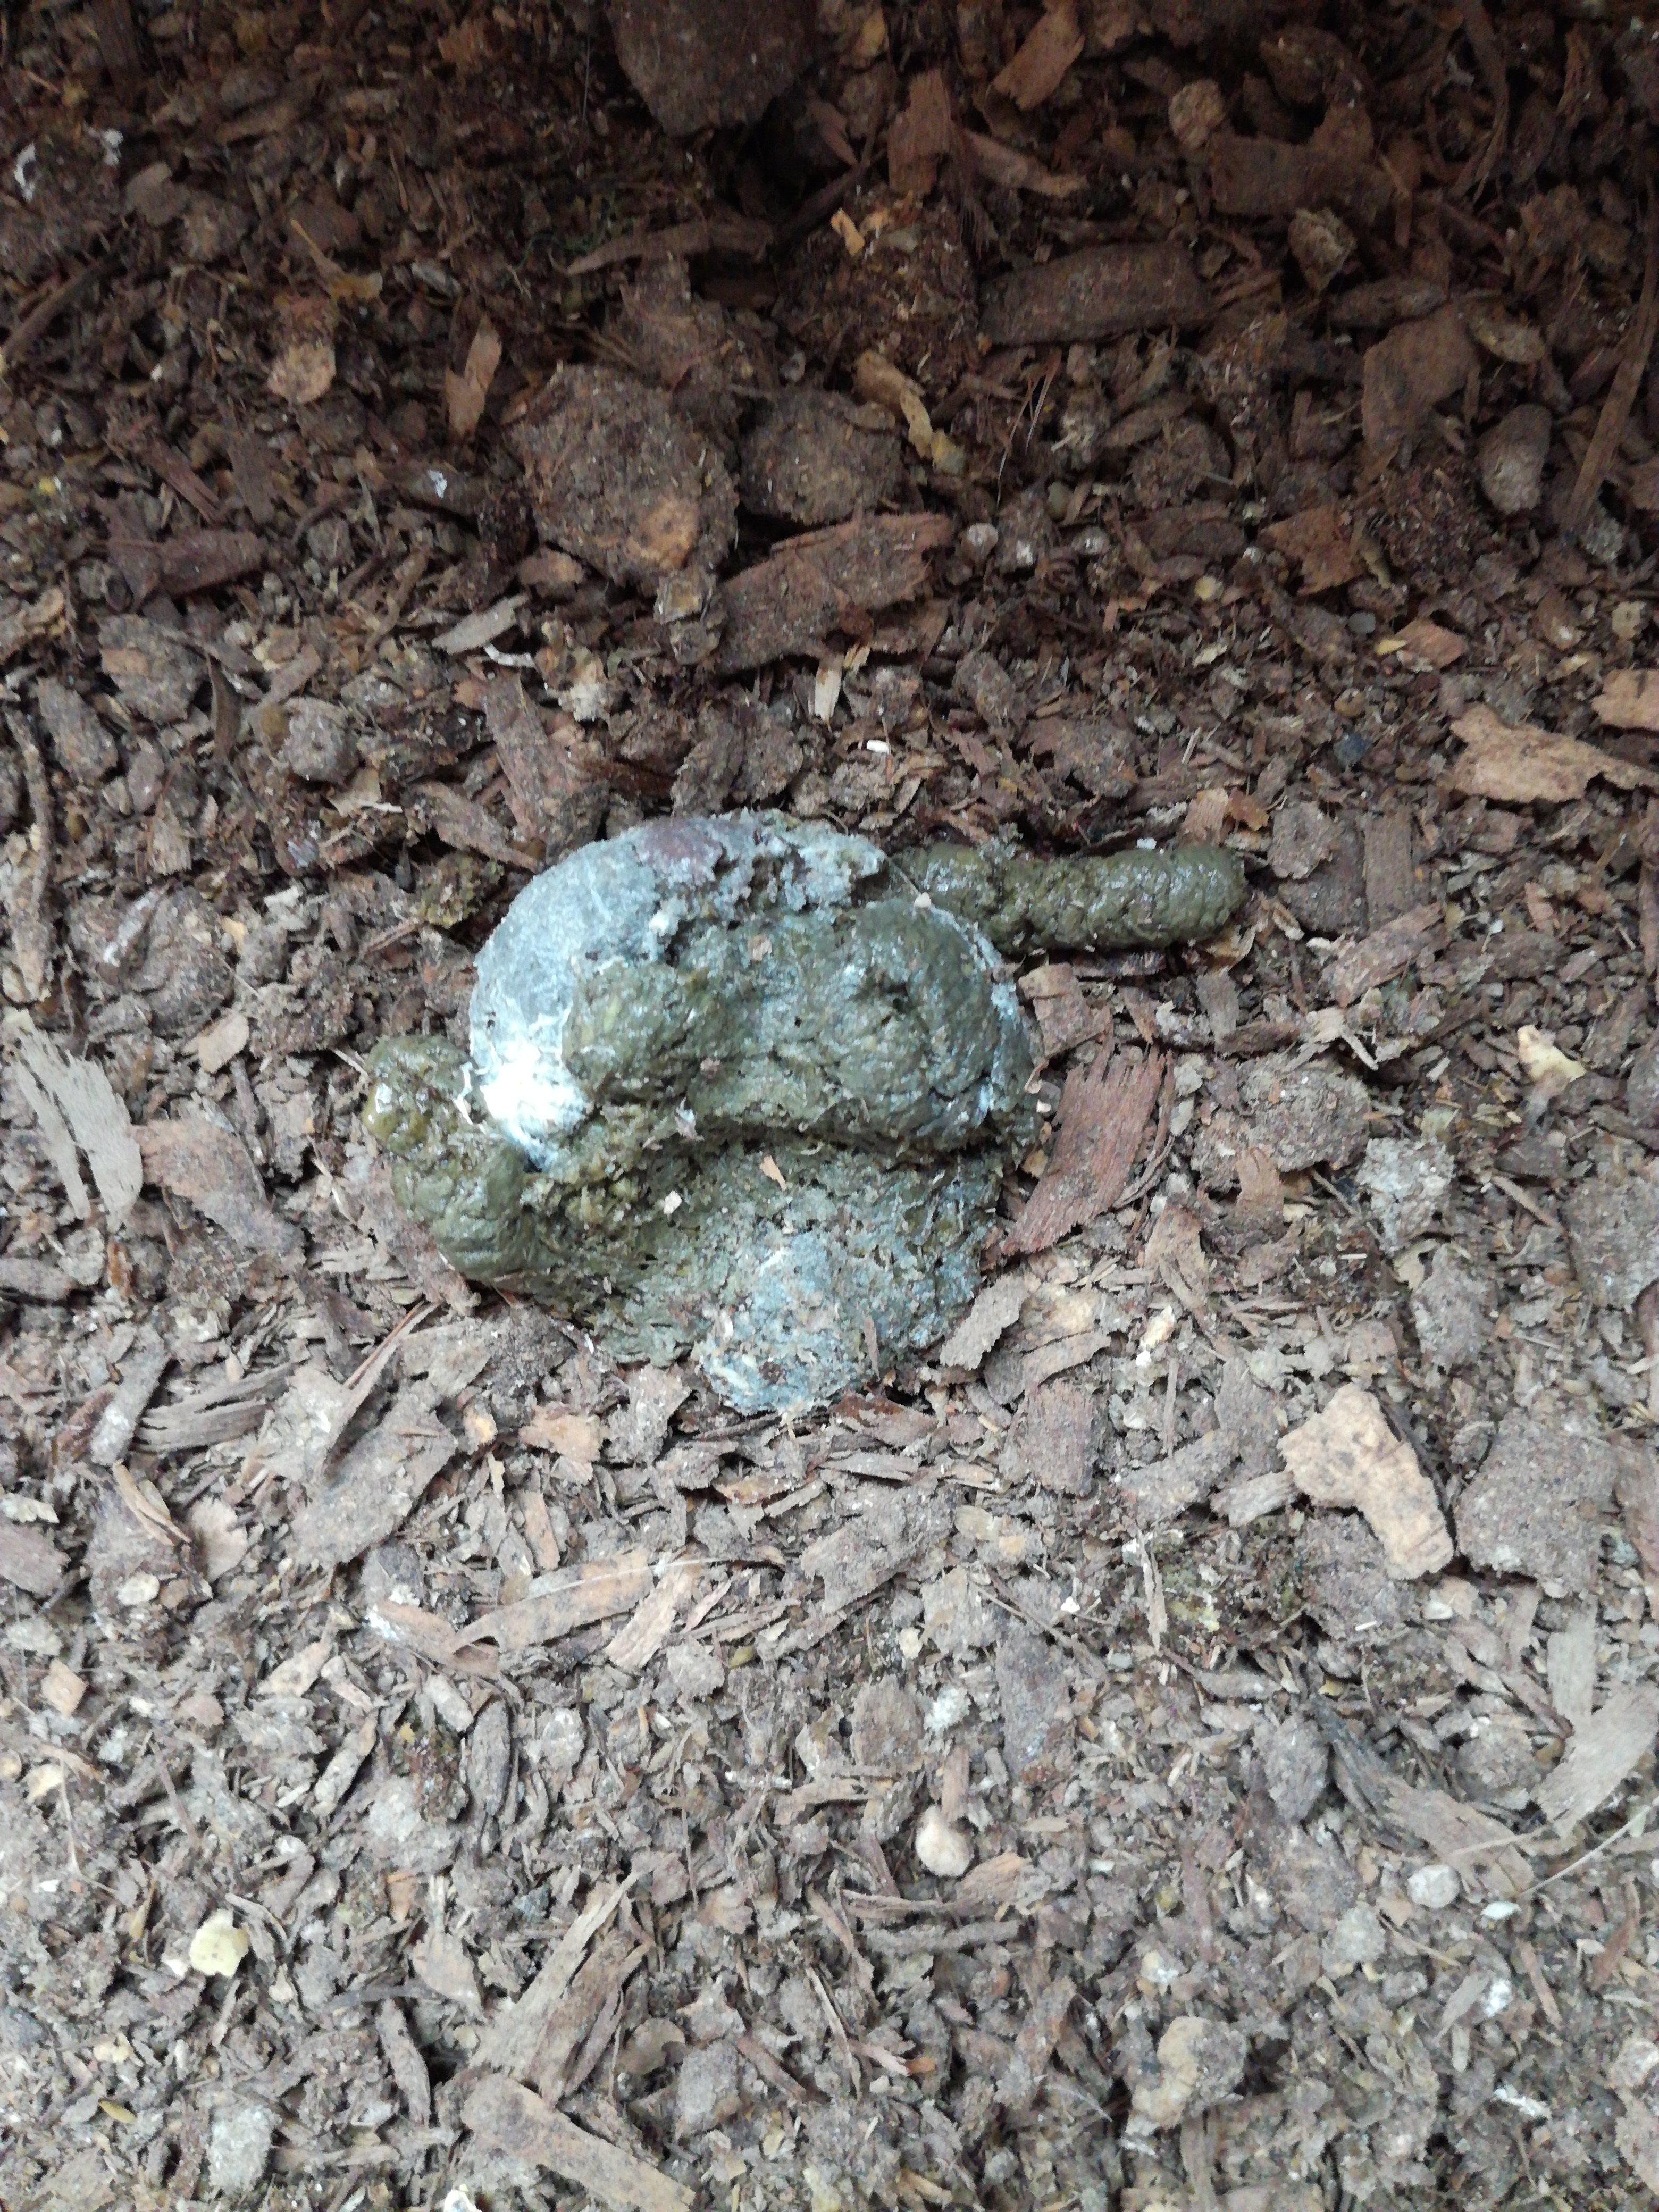
PCR-confirmed diagnosis: Healthy